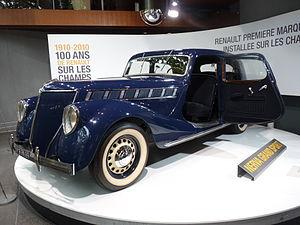
Renault Nerva Grand Sport à L'Atelier Renault Paris.
La Nerva Grand Sport est une automobile fabriquée par Renault de 1935 à 1938.